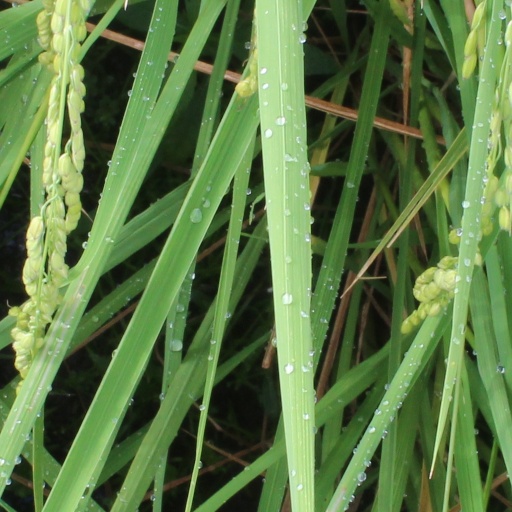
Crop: rice